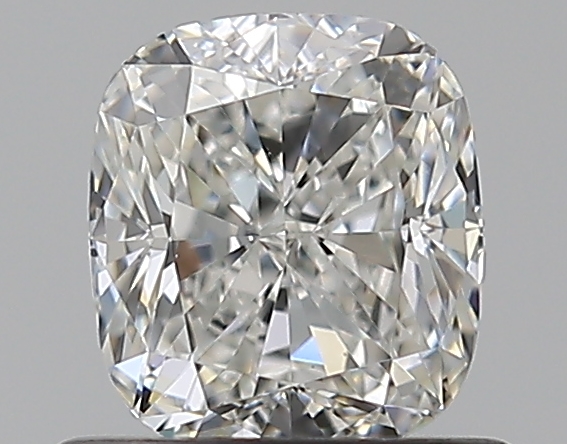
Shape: cushion
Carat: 0.7
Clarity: VVS2
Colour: G
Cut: EX
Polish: EX
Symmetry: EX
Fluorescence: N
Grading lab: GIA
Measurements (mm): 5.3 x 4.7 x 3.27